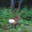
Label: deer